A View of Love

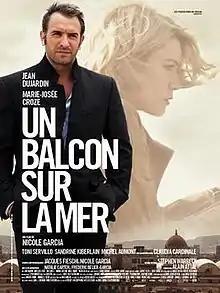
Film poster

A View of Love is a 2010 French romantic mystery film written and directed by Nicole Garcia and starring Jean Dujardin. Set mainly in the south of France, it tells the story of three pied noir children parted when Algeria became independent. Years later two meet again, one a married real estate agent and the other a mysterious woman being used to defraud his firm. A recurrent parallel is with the play Iphigénie, in which the three children had acted together, where two princesses compete for the flawed hero but one dies tragically.